Jawa 660

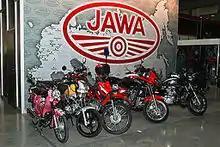
Jawa 660 Sportard (red on the right) in the model range of Jawa in 2011

The Jawa 660 was a motorcycle, produced by Jawa Moto in the Czech Republic in 2011–2018. The predecessor was the Jawa 650. The motorcycle is made in three versions: the Jawa 660 Sportard, Adenium and Vintage. The Adenium is slightly altered Sportard, main changes include in: 19" front wheel, crash bar, higher front plexiglass, main stand, rear diode light and side trunk carriers. The Vintage is a retro version, produced since 2017 in the design of Jawa 350/634. Since 2014, it was imported through the "F2 Motorcycles" dealer also to the UK.